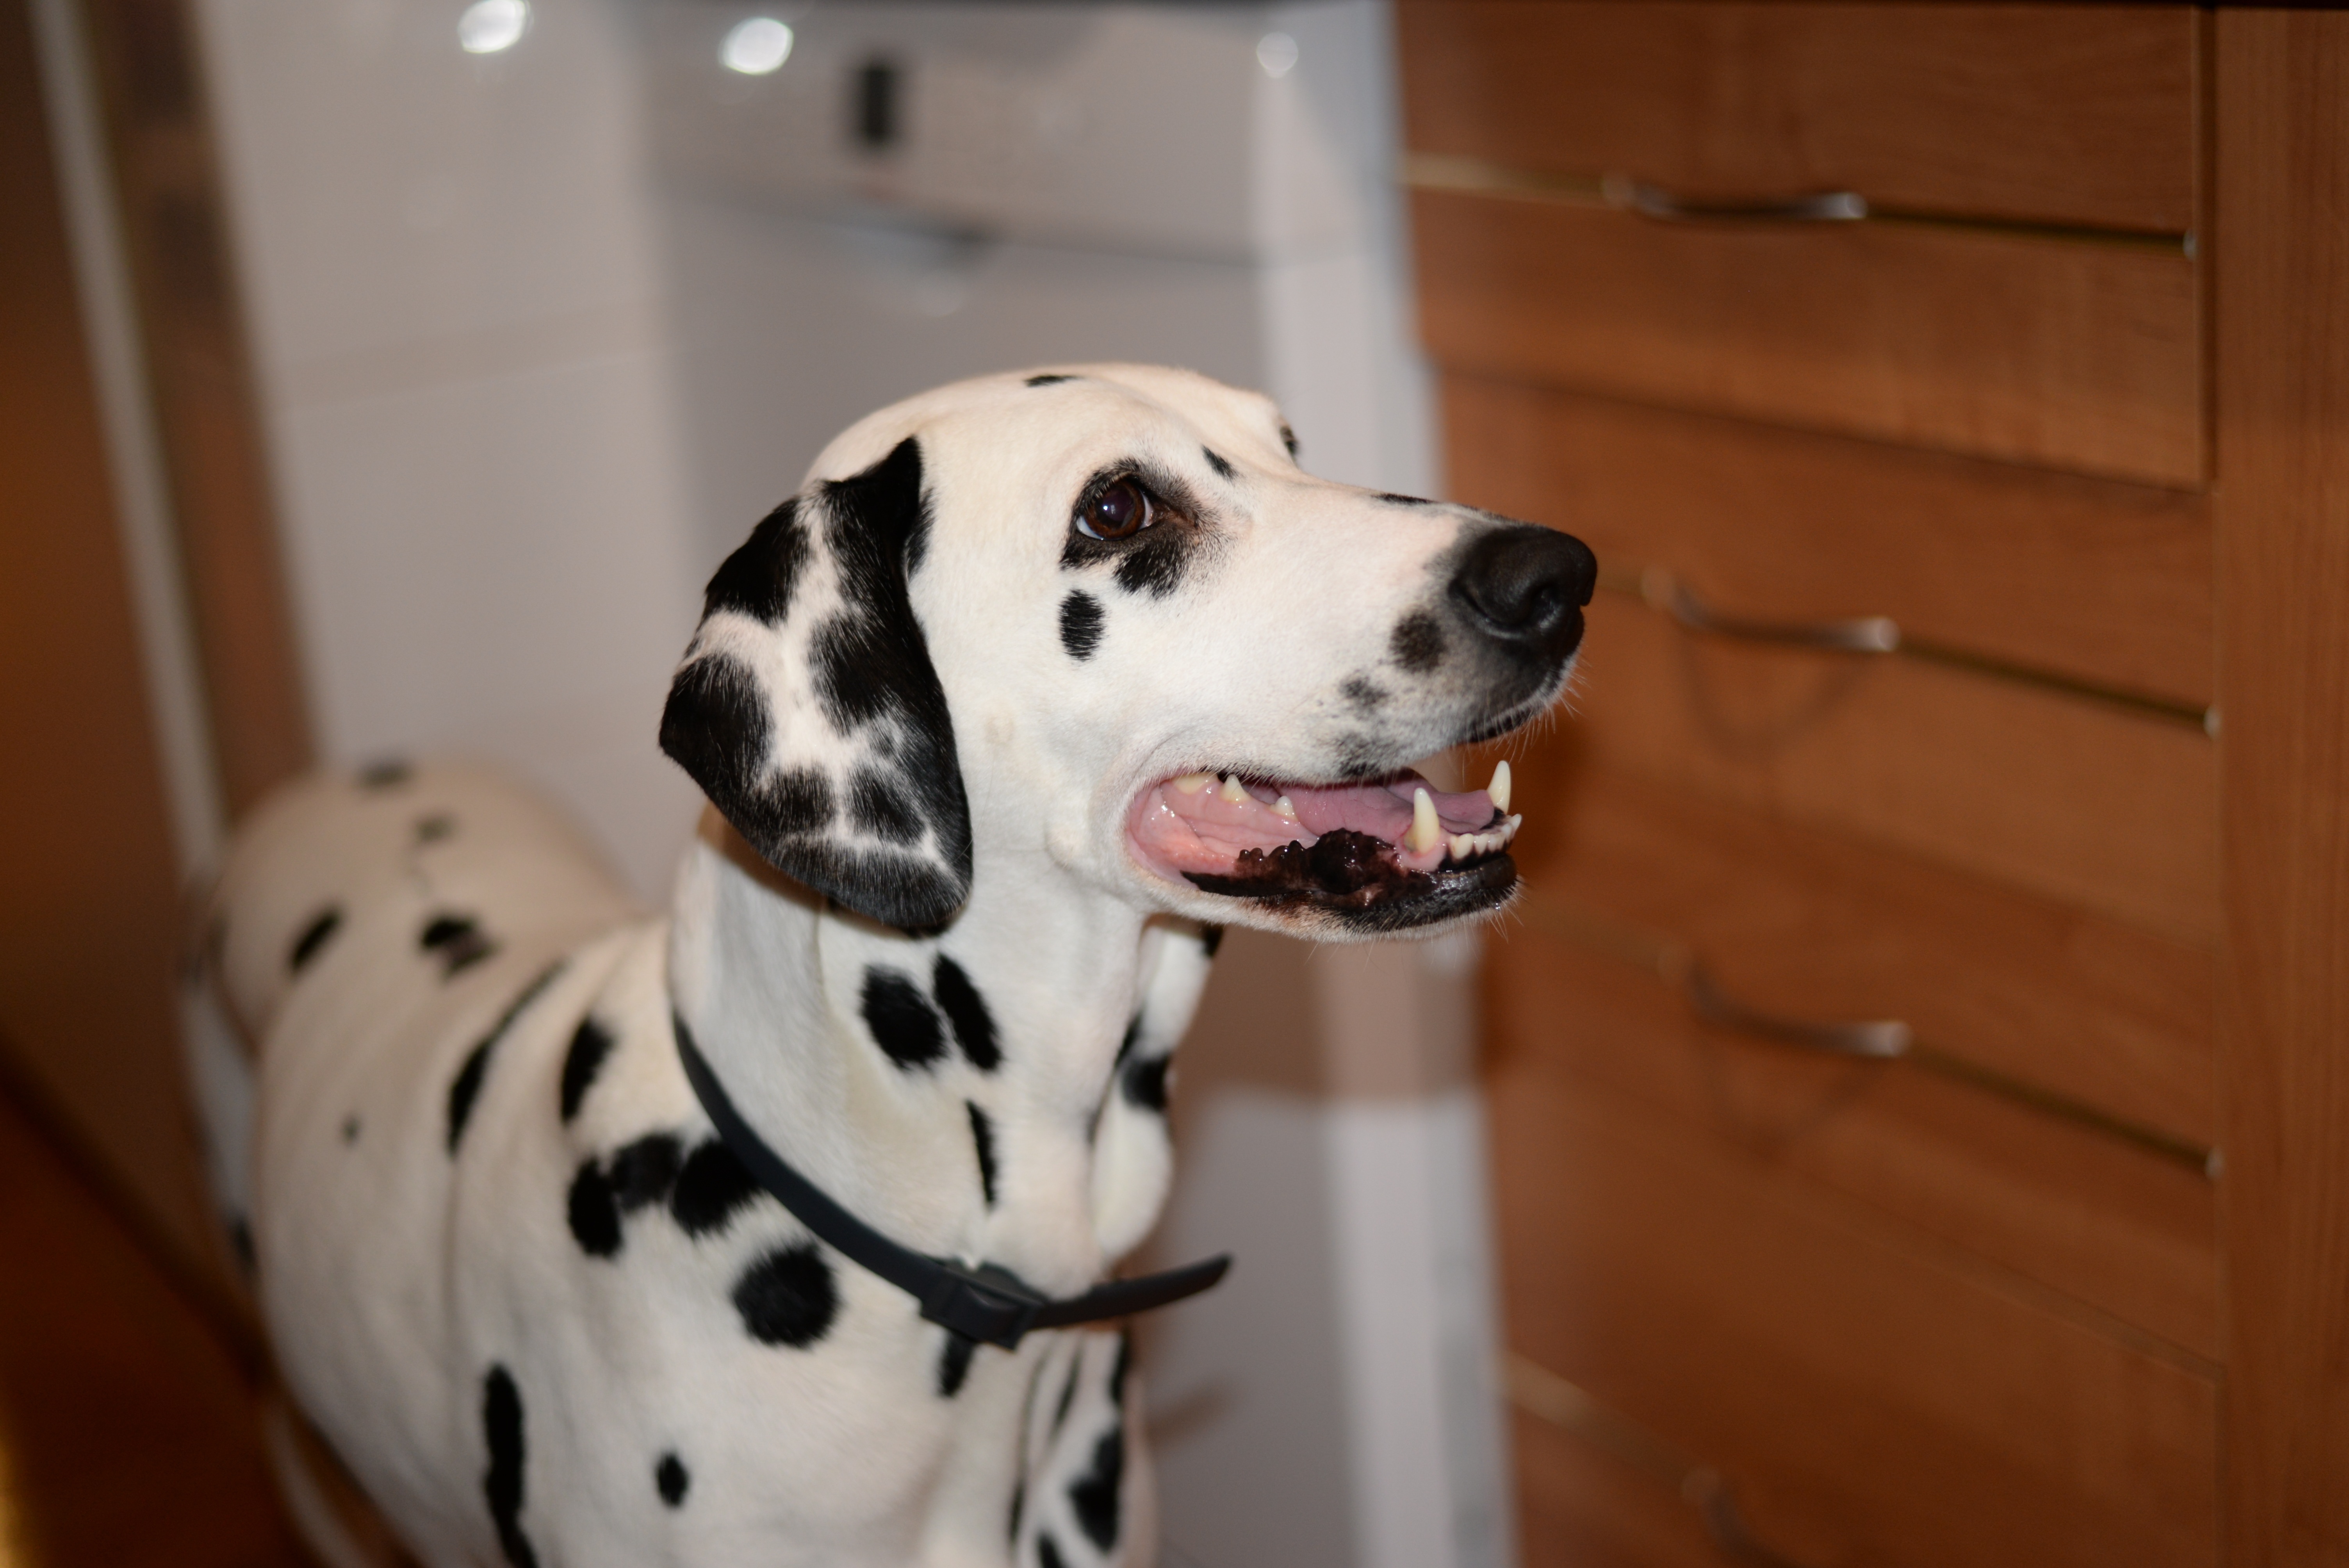
dog, dalmatian, white, mammal, vertebrate, dog like mammal, puppy